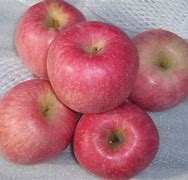
Label: apple